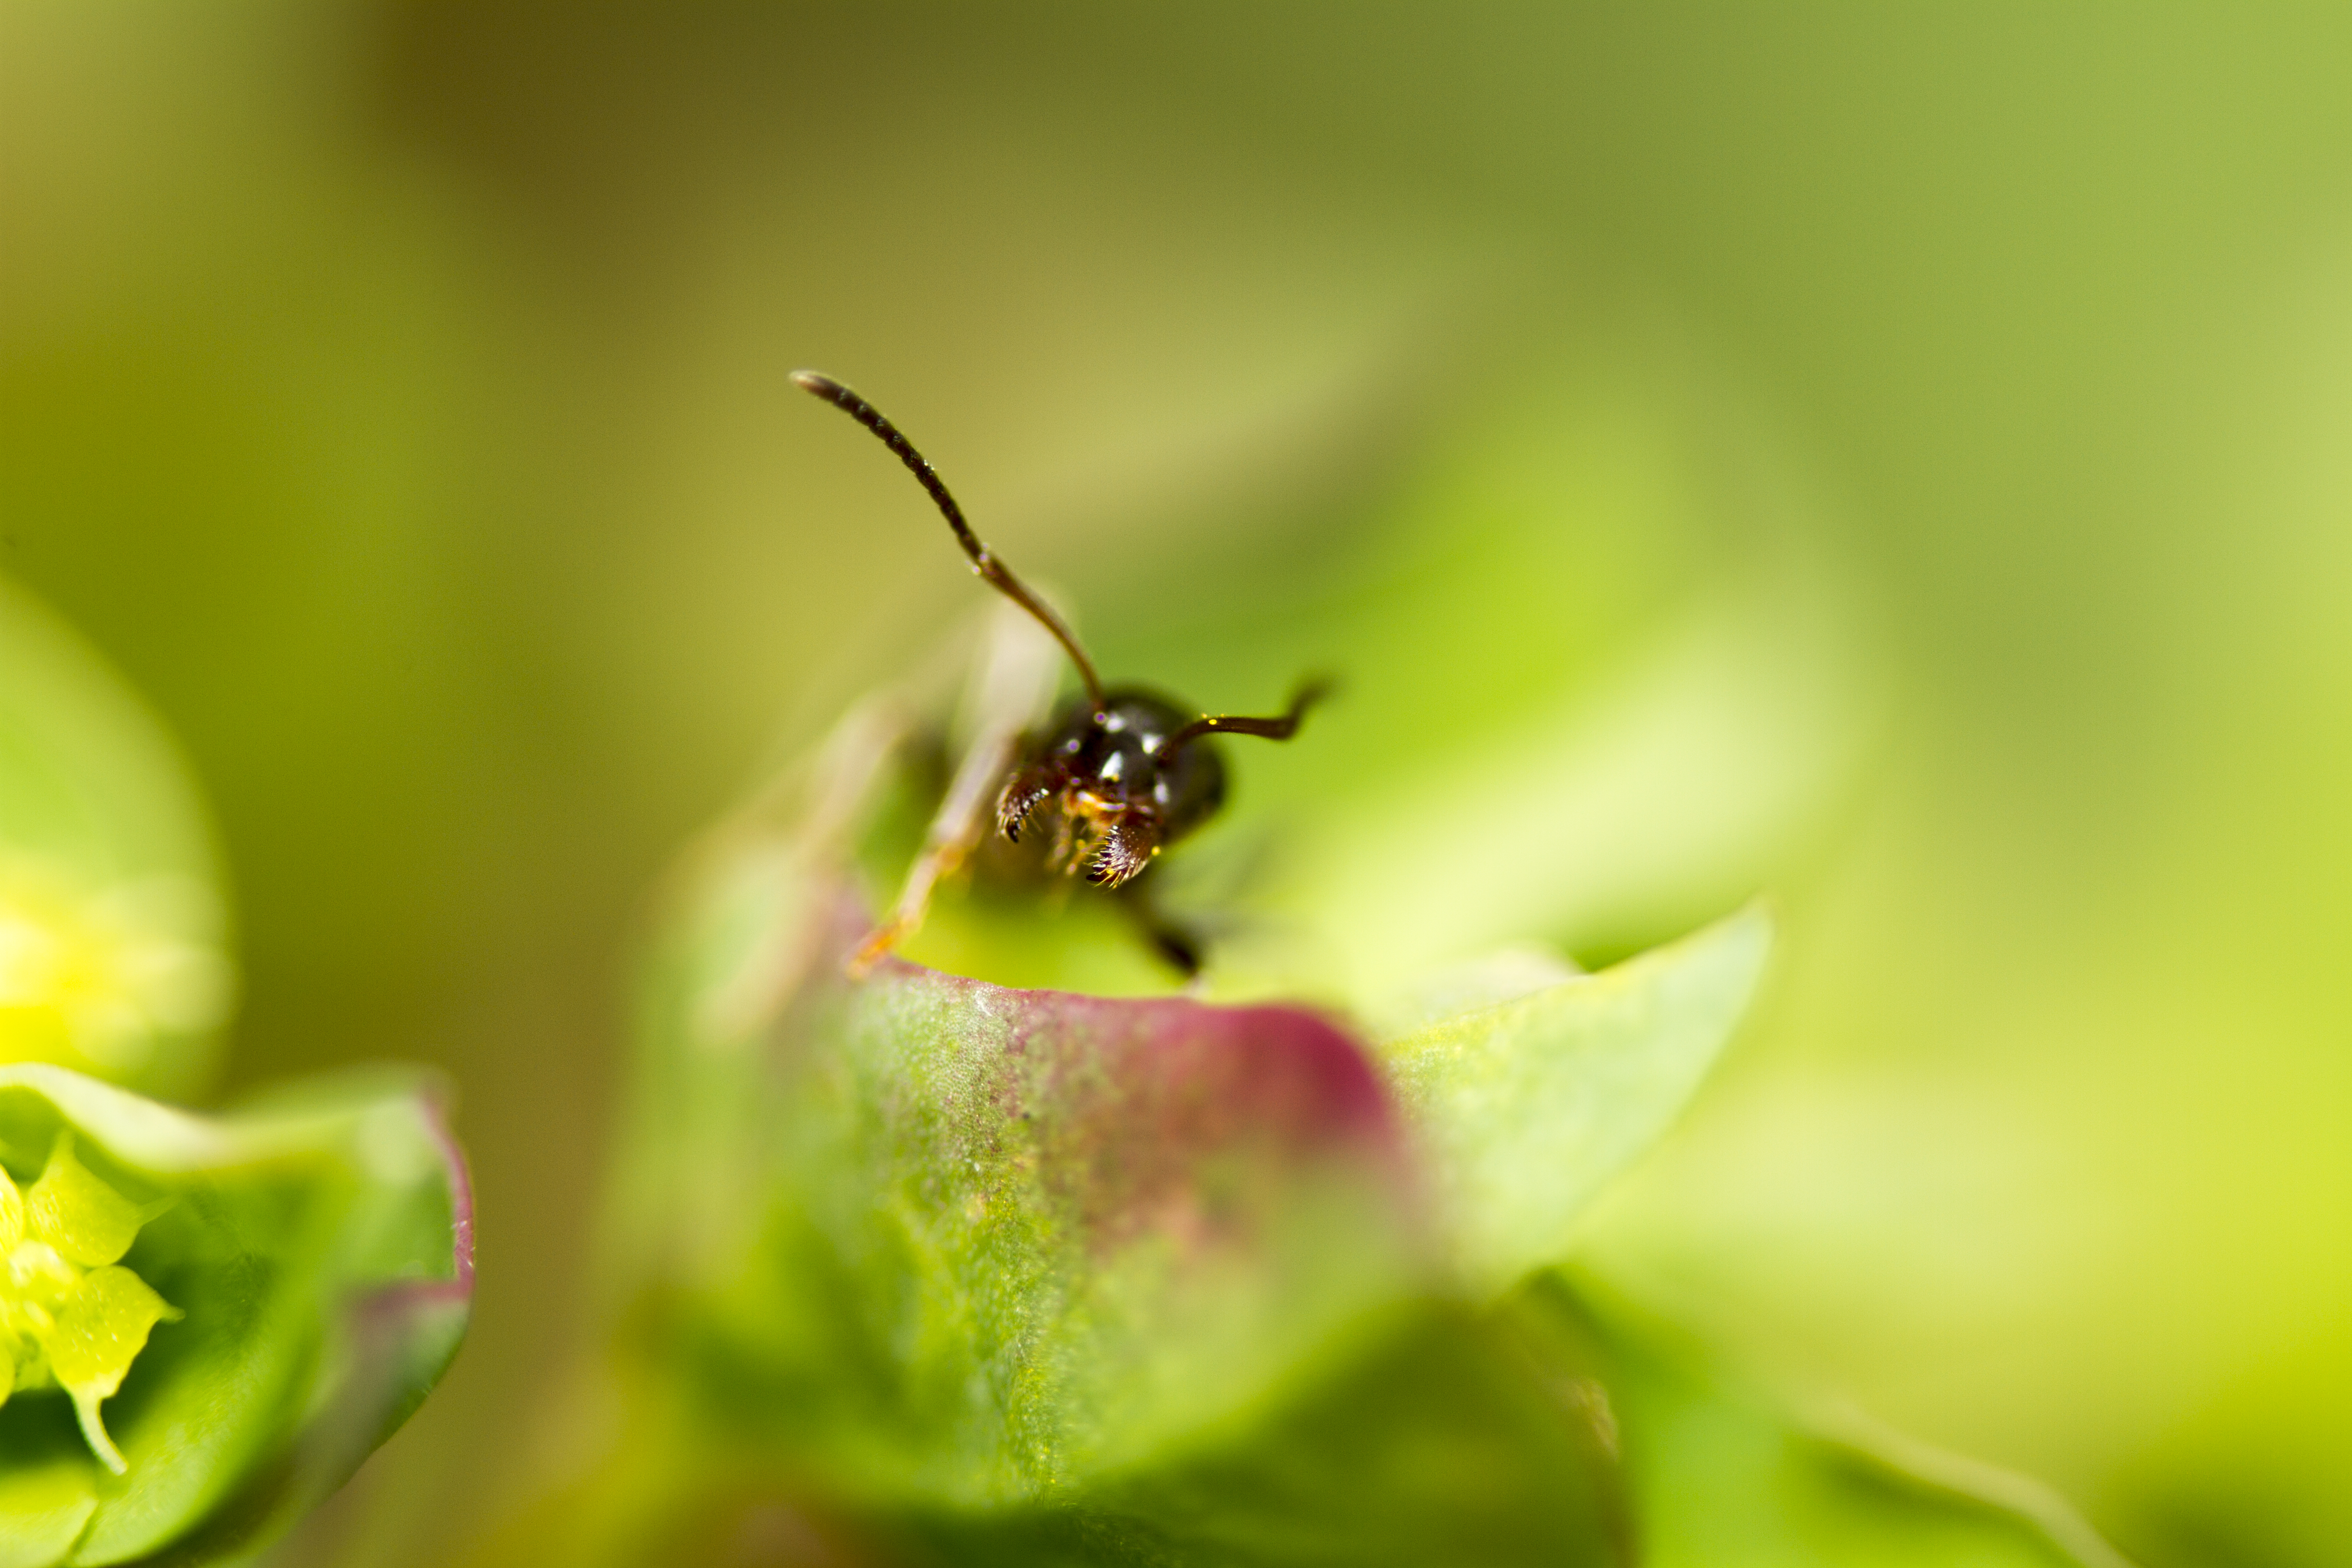
nature, bokeh, plant, photography, leaf, flower, petal, pollen, green, insect, macro, garden, flora, fauna, invertebrate, close up, outdoors, uk, bee, canon7d, dof, ant, nectar, nikkvalentine, peterborough, extensiontubes, canon60mmmacrousm, macro photography, honey bee, plant stem, membrane winged insect